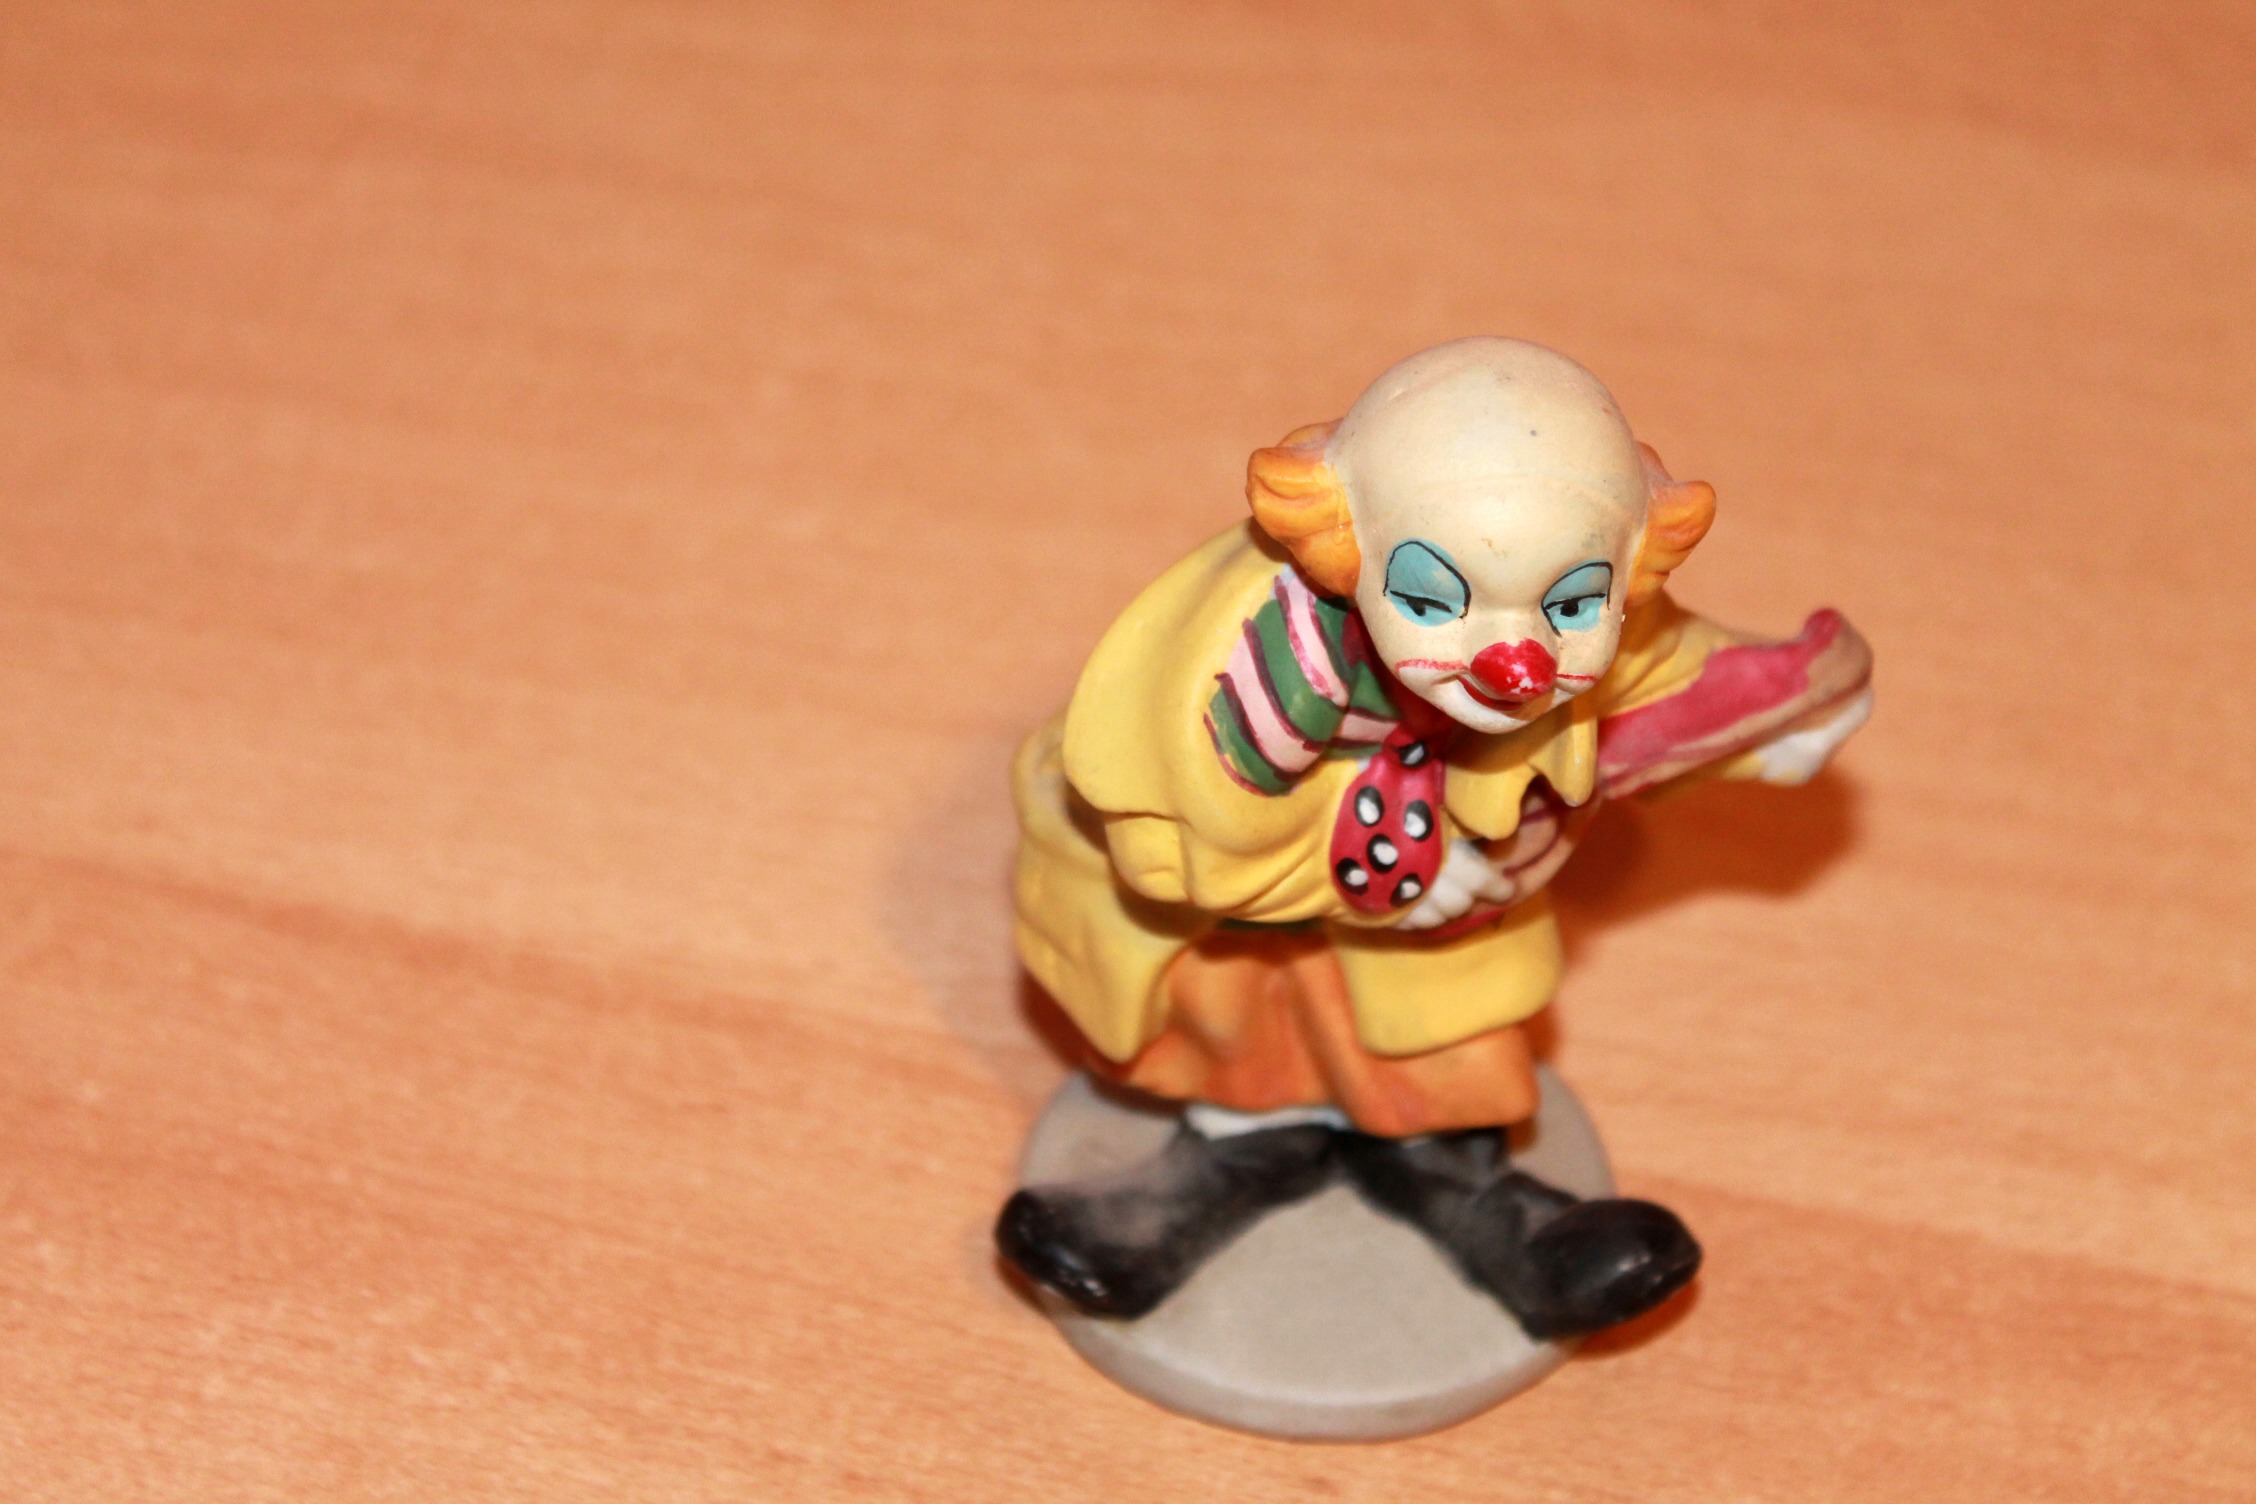
toy, miniature, clown, figure, figurine, action figure, porcelain